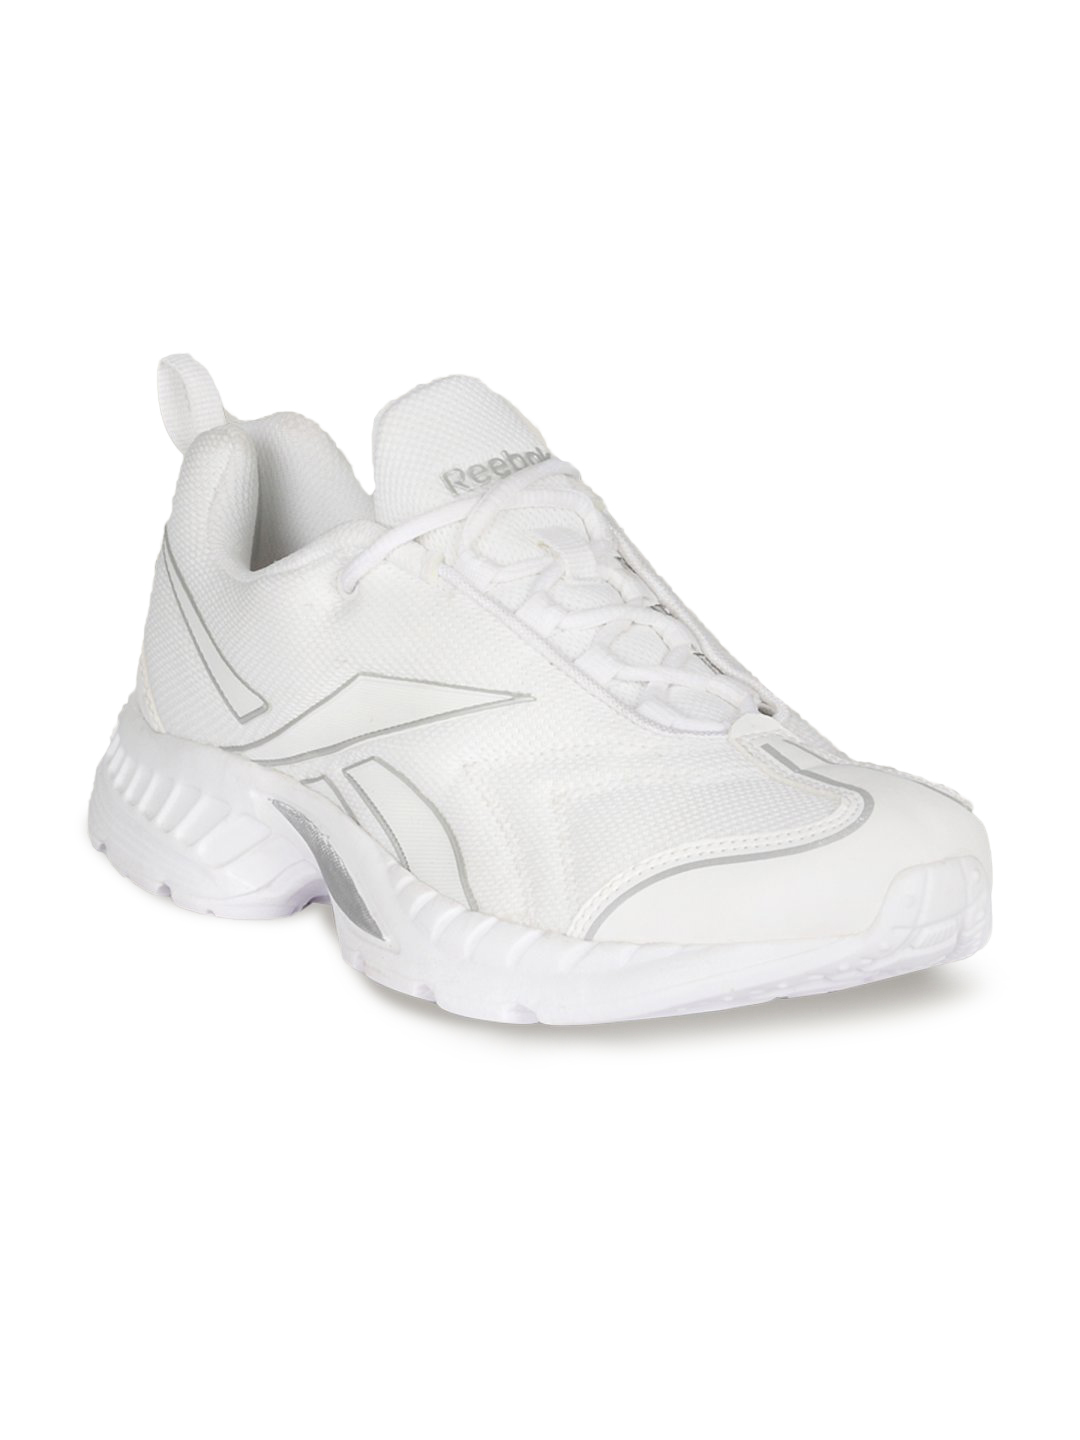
Reebok Men's Frisker LP Shoe
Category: Footwear / Shoes / Sports Shoes
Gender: Men
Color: White
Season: Fall 2010
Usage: Sports